Kursk submarine disaster

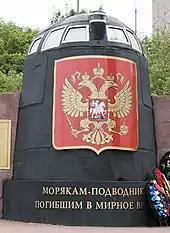
The sail of "Kursk" was rescued from a scrap yard and turned into a memorial at the Church of the Saviour on Waters in Murmansk. It is dedicated to the men who died aboard the sub: "To the submariners, who died in peacetime".

Outside the port city of Severodvinsk where the submarine was built, a large granite slab was erected on the sand dunes. It is engraved, "This sorrowful stone is set in memory of the crew of the nuclear submarine "Kursk", who tragically died on 12 August 2000, while on military duty." Other memorials were built in Moscow, Sevastopol, Nizhny Novgorod, Severomorsk, and St. Petersburg's Serafimovskoe Cemetery. The city of Kursk, after which the vessel was named, erected a memorial made from fragments of its hull.